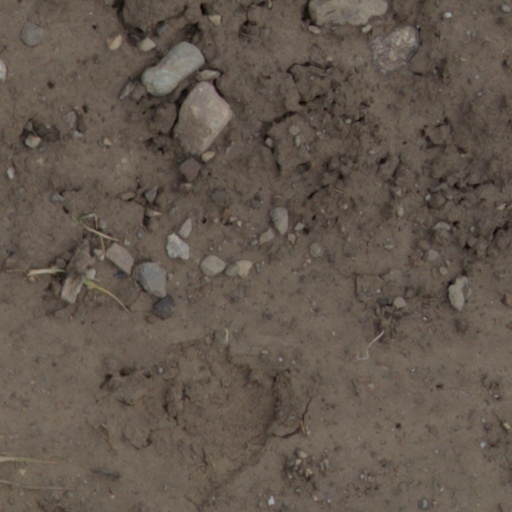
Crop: wheat